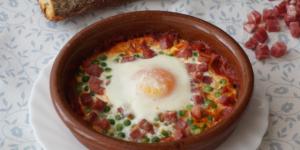
huevos al plato al horno